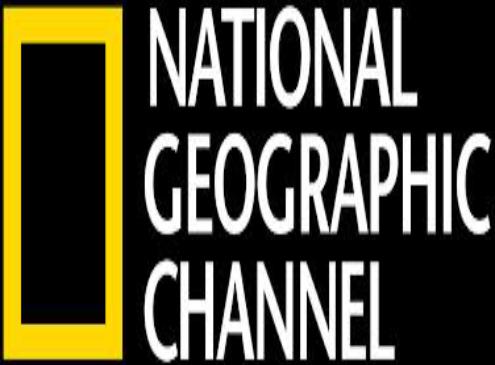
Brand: Geographics
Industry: Clothes